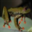
Label: frog